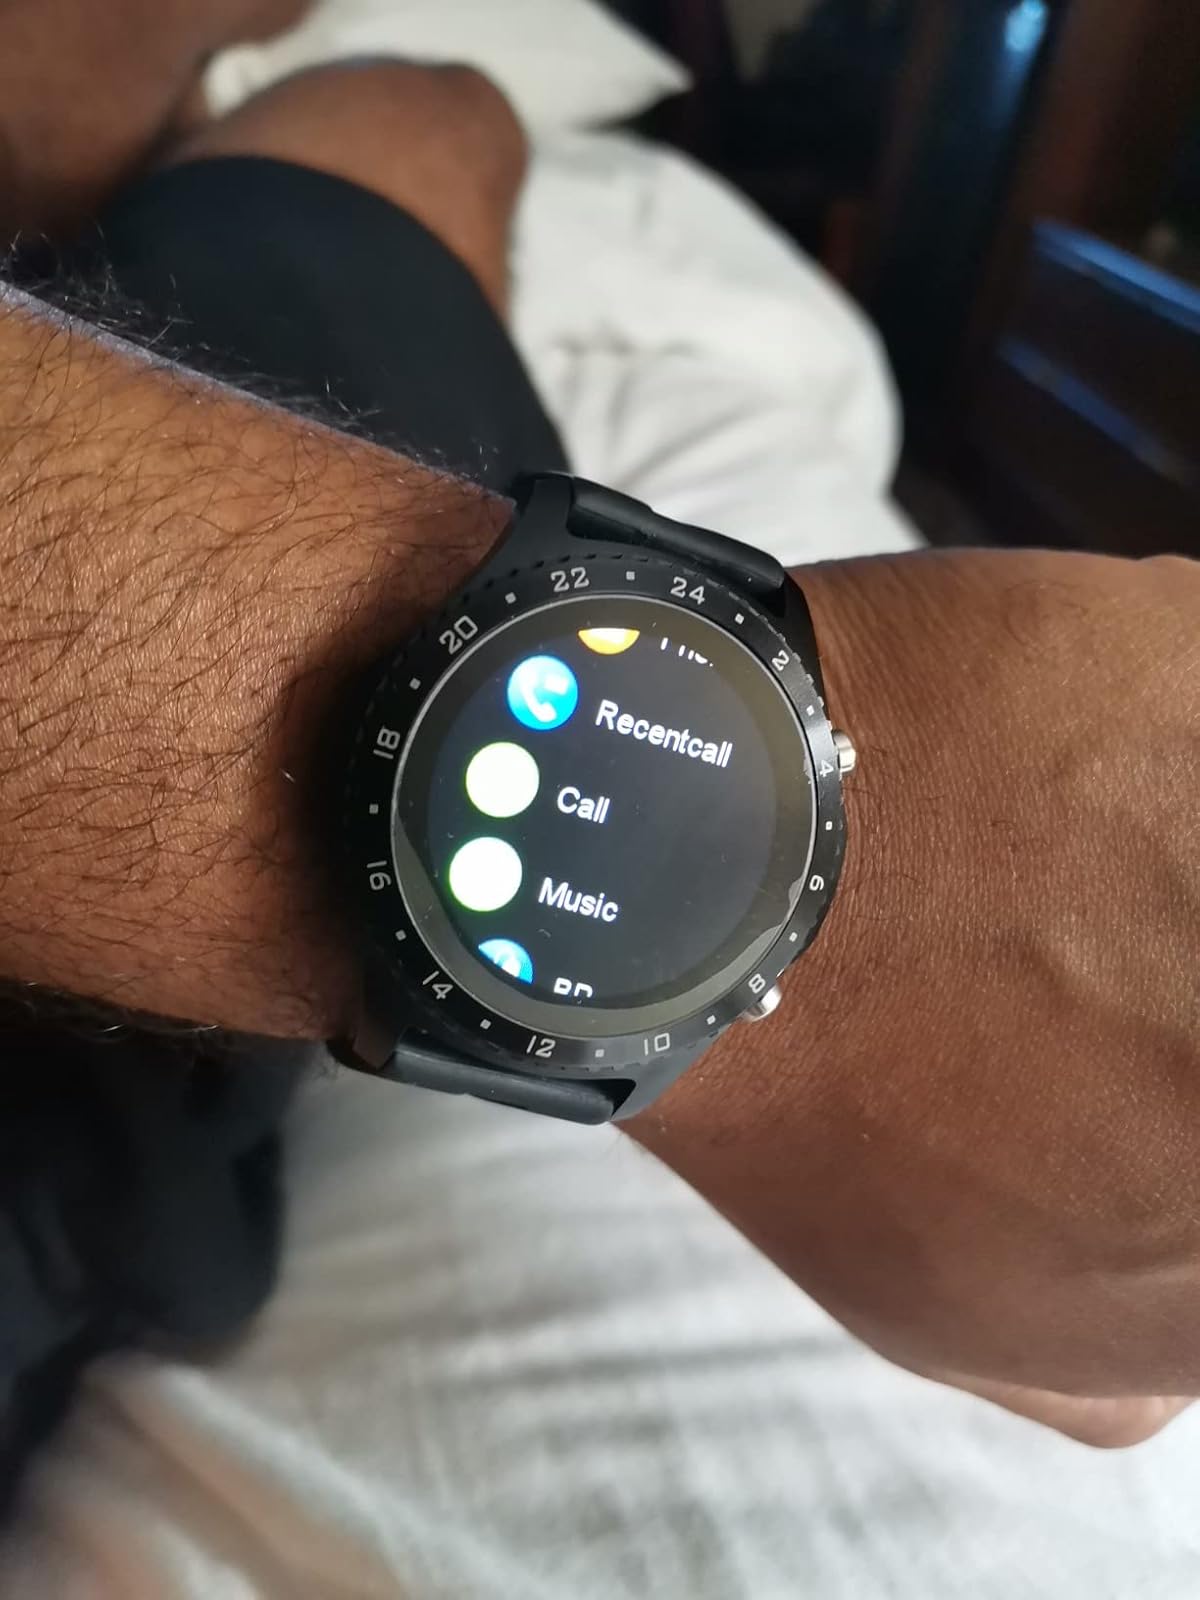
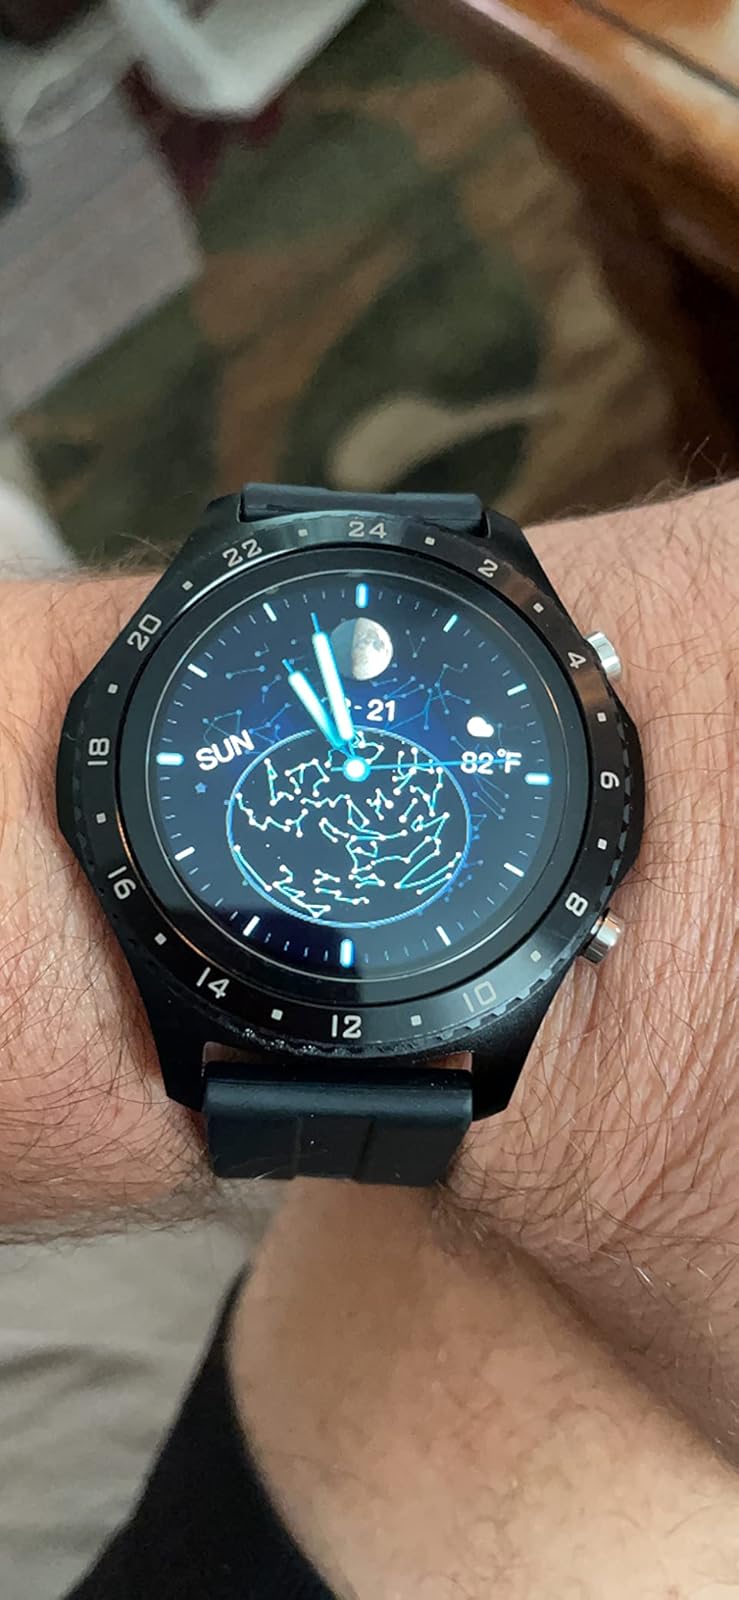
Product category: smartwatch
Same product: yes